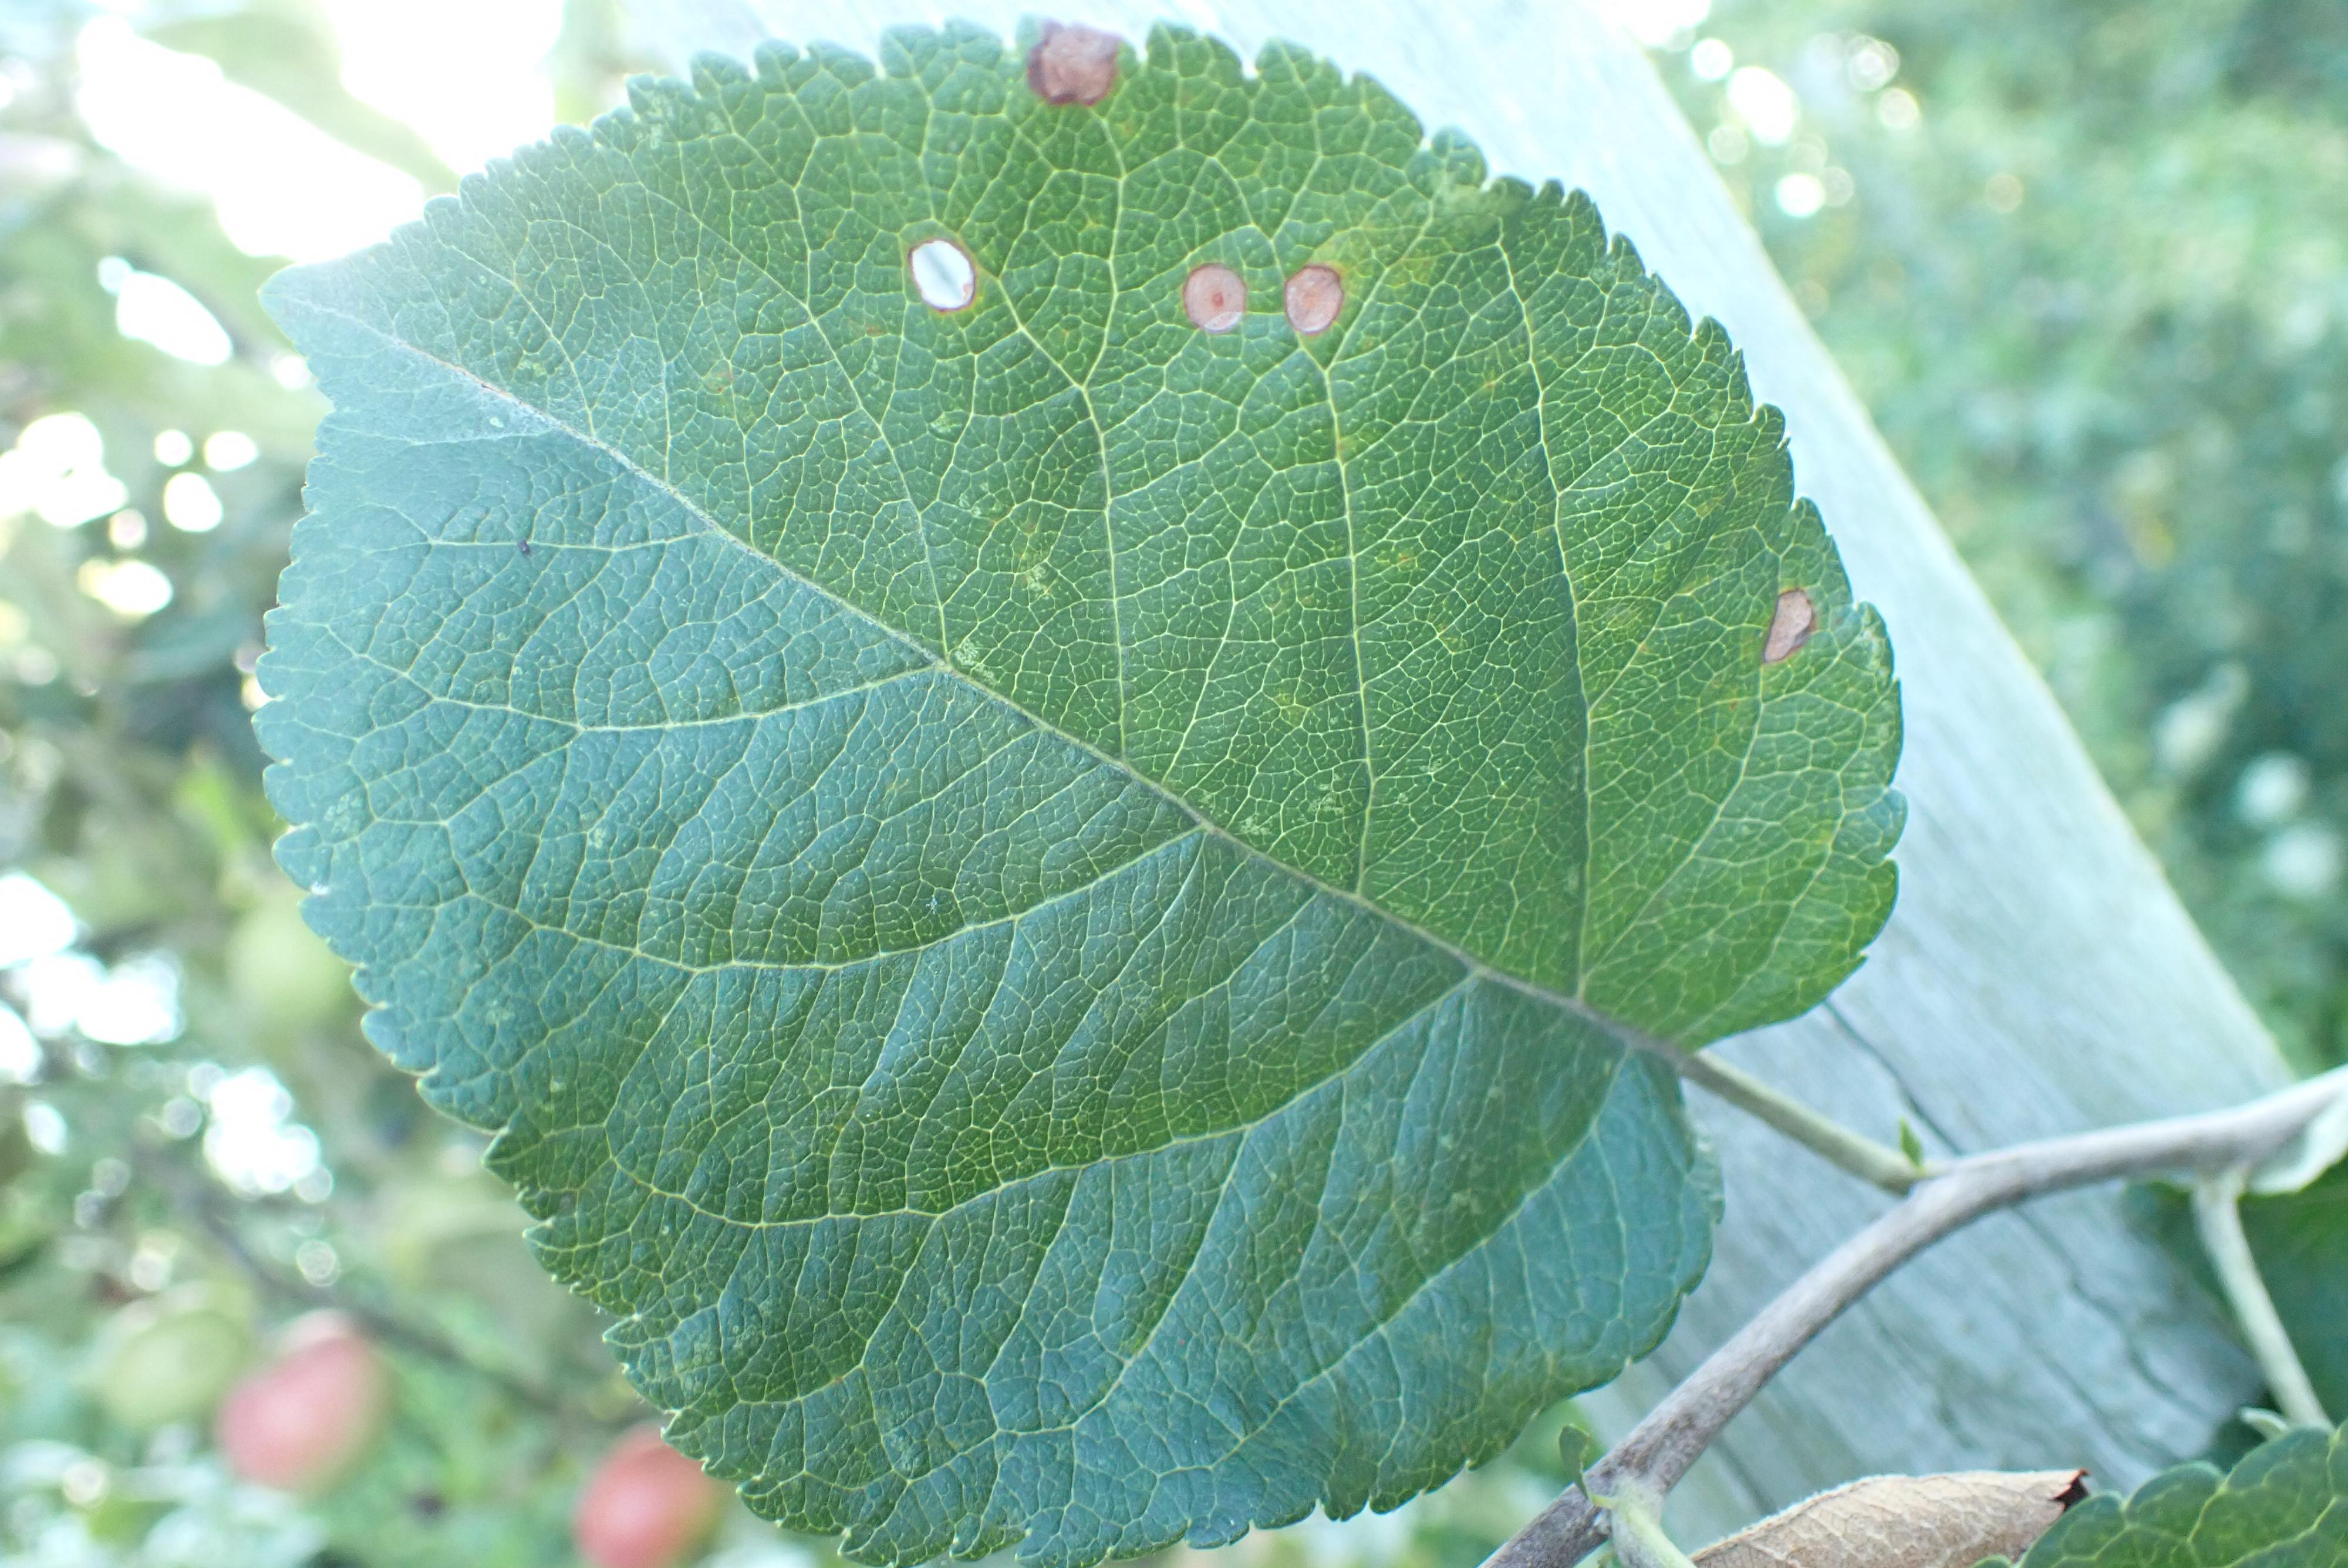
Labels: frog_eye_leaf_spot